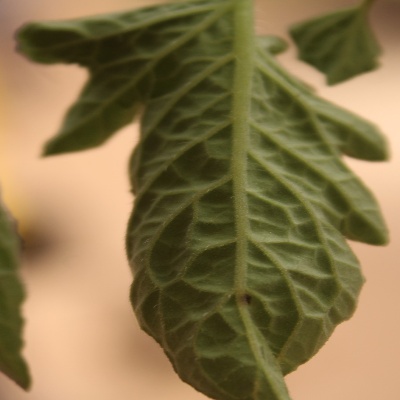
Crop: Tomato
Condition: leaf curl